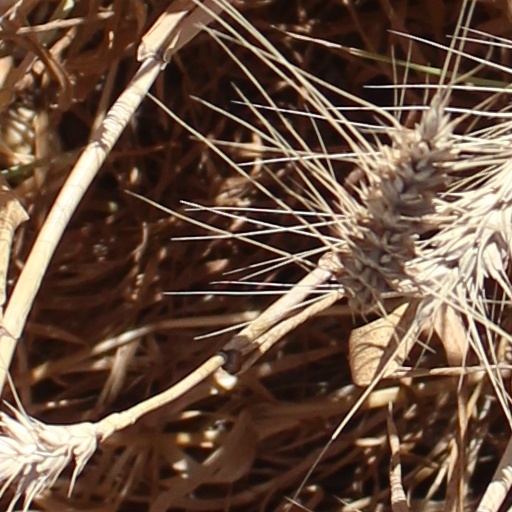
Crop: wheat